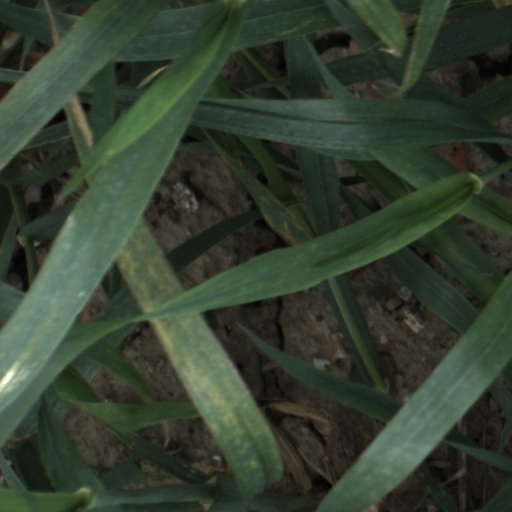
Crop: wheat